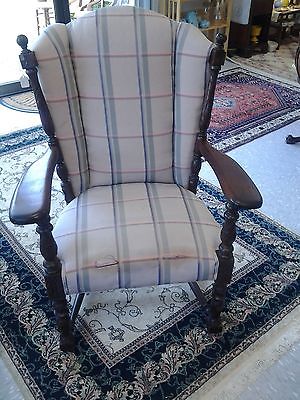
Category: chair